Asuravithu (novel)

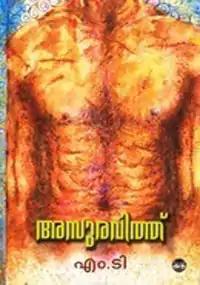

Asuravithu is a Malayalam novel written by M. T. Vasudevan Nair. Set in Kizhakkemuri, a fictional picturesque village in Kerala, the novel describes the plight of the protagonist Govindankutty, the youngest son of a proud Nair tharavadu, as he is trapped between the social scenario, social injustice and his own inner consciousness. As in many other M. T. novels, "Asuravithu" also has as its theme, the conflicts and problems of a Nair Family. The novel's English translation is titled "The Demon Seed".